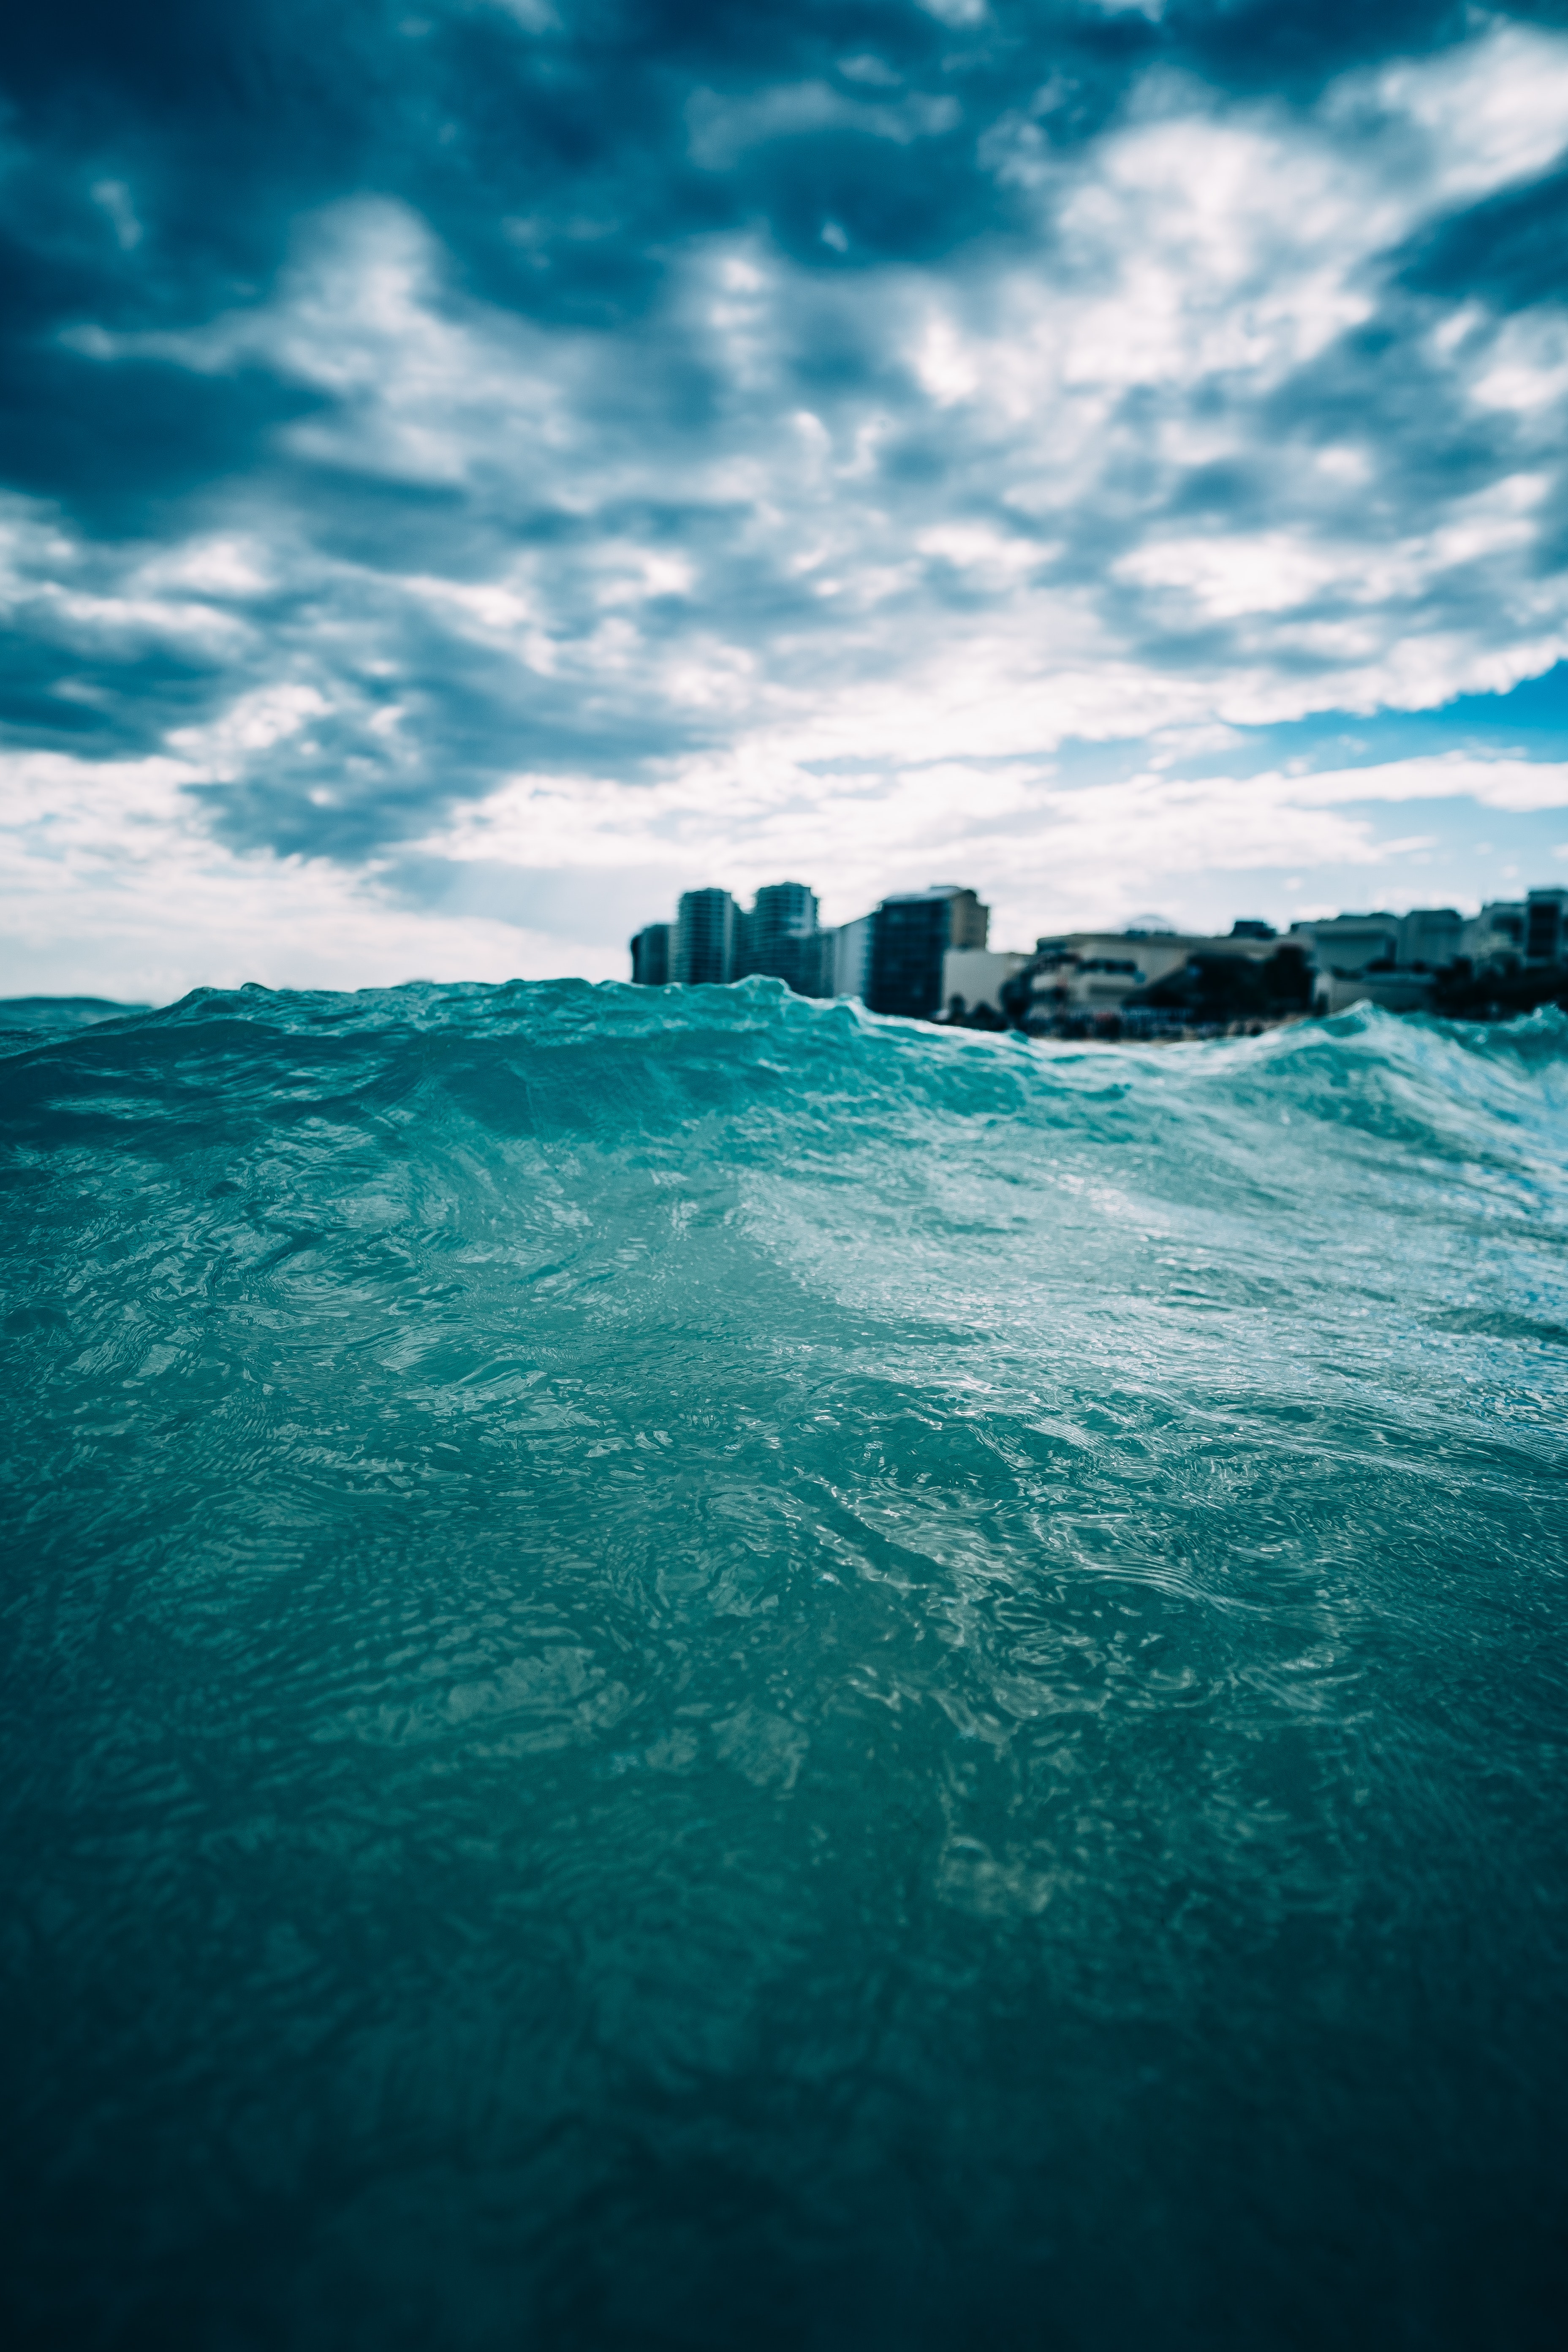
sky, blue, water, sea, ocean, turquoise, green, cloud, aqua, wave, azure, coast, wind wave, coastal and oceanic landforms, beach, summer, horizon, shore, vacation, rock, photography, calm, architecture, landscape, tropics, meteorological phenomenon, world, mountain, city, tourism